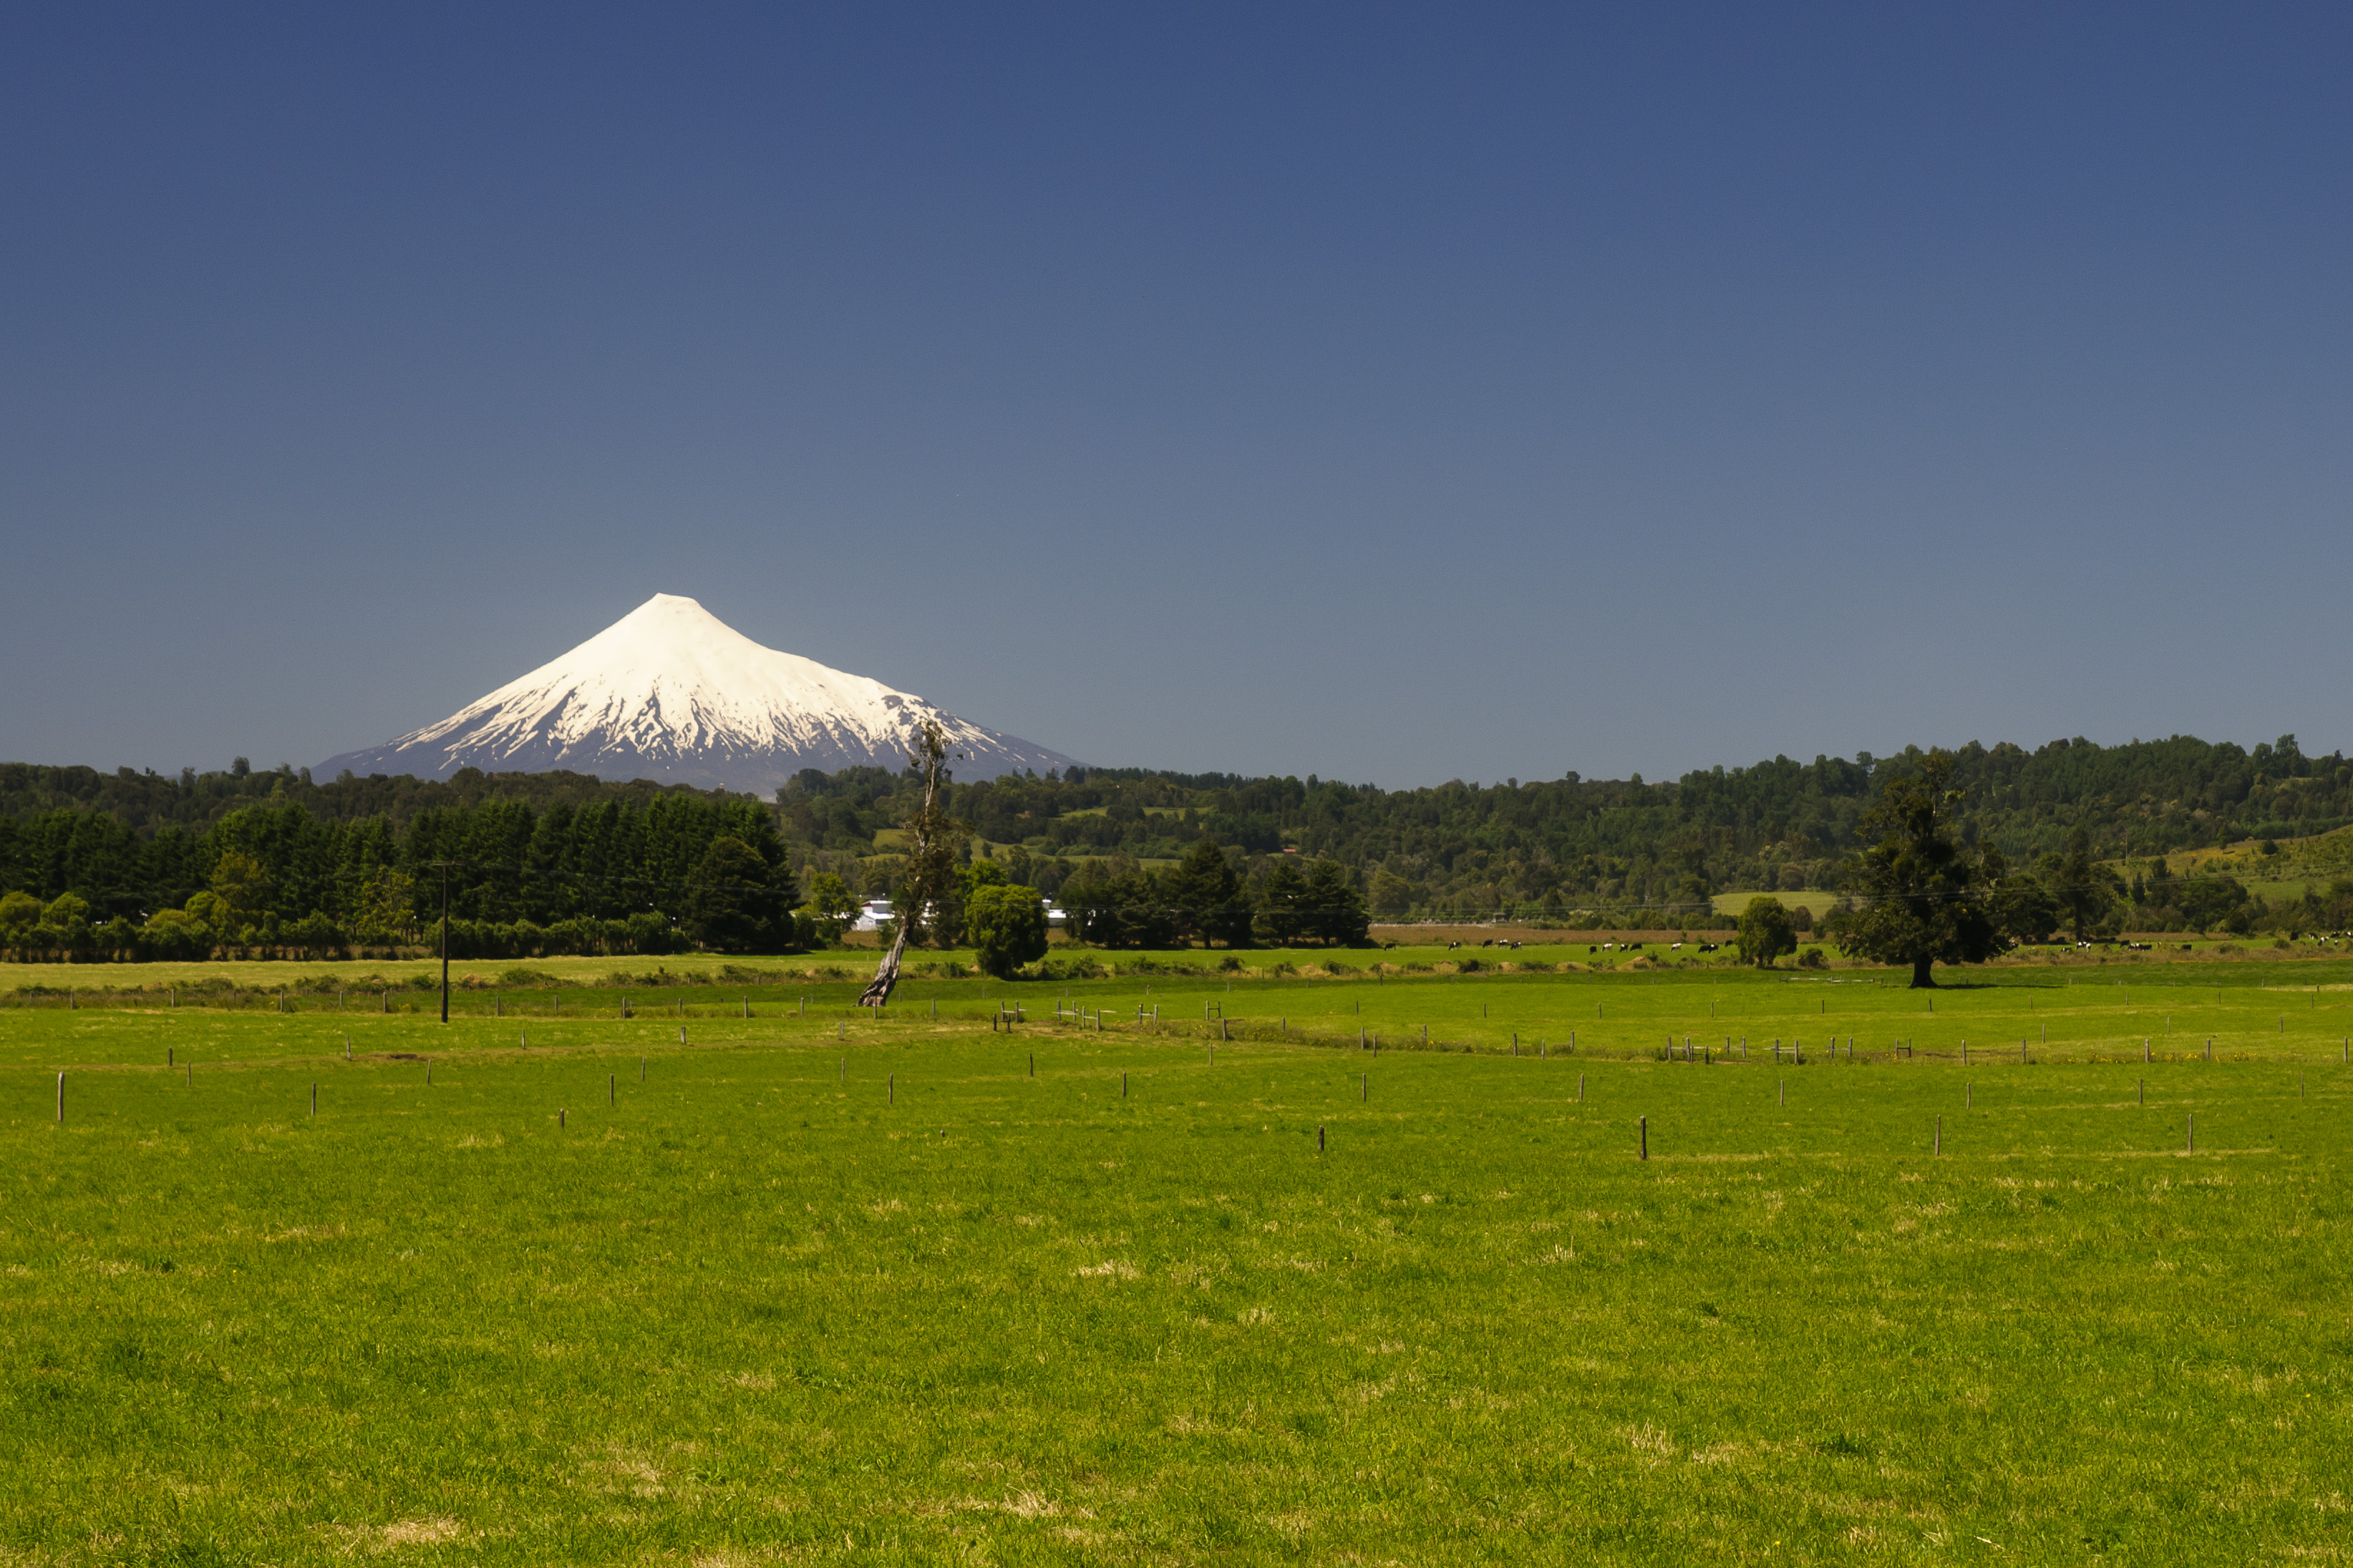
landscape, grass, horizon, mountain, sky, field, farm, meadow, prairie, hill, pasture, nikon, agriculture, plain, chile, grassland, plateau, habitat, ecosystem, d300, steppe, rural area, natural environment, geographical feature, mountainous landforms